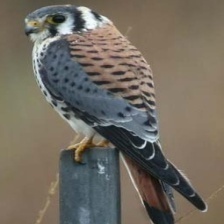
Species: AMERICAN KESTREL
Scientific name: FALCO SPARVERIUS